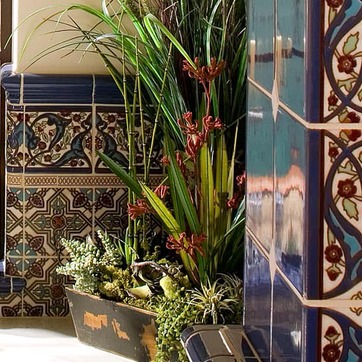
Material: foliage